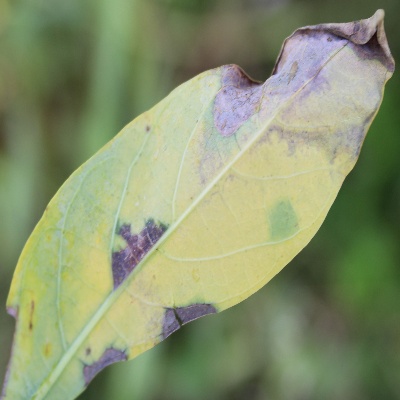
Crop: Cassava
Condition: bacterial blight